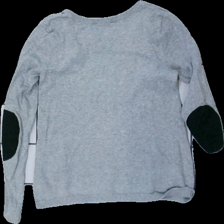
View: back
Type: Sweater
Category: Children
Brand: H&M
Colors: Grey, Black
Material: 100% cotton
Cut: Regular
Size: 146
Season: All
Price range: <50
Recommended usage: Export